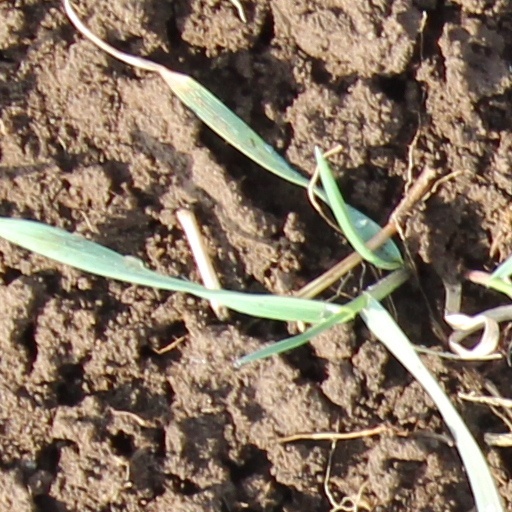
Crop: wheat